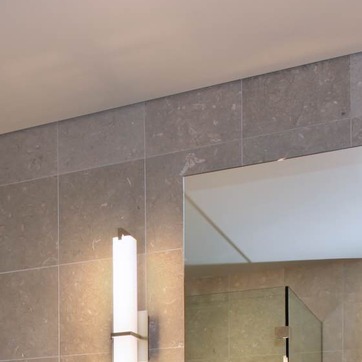
Material: mirror